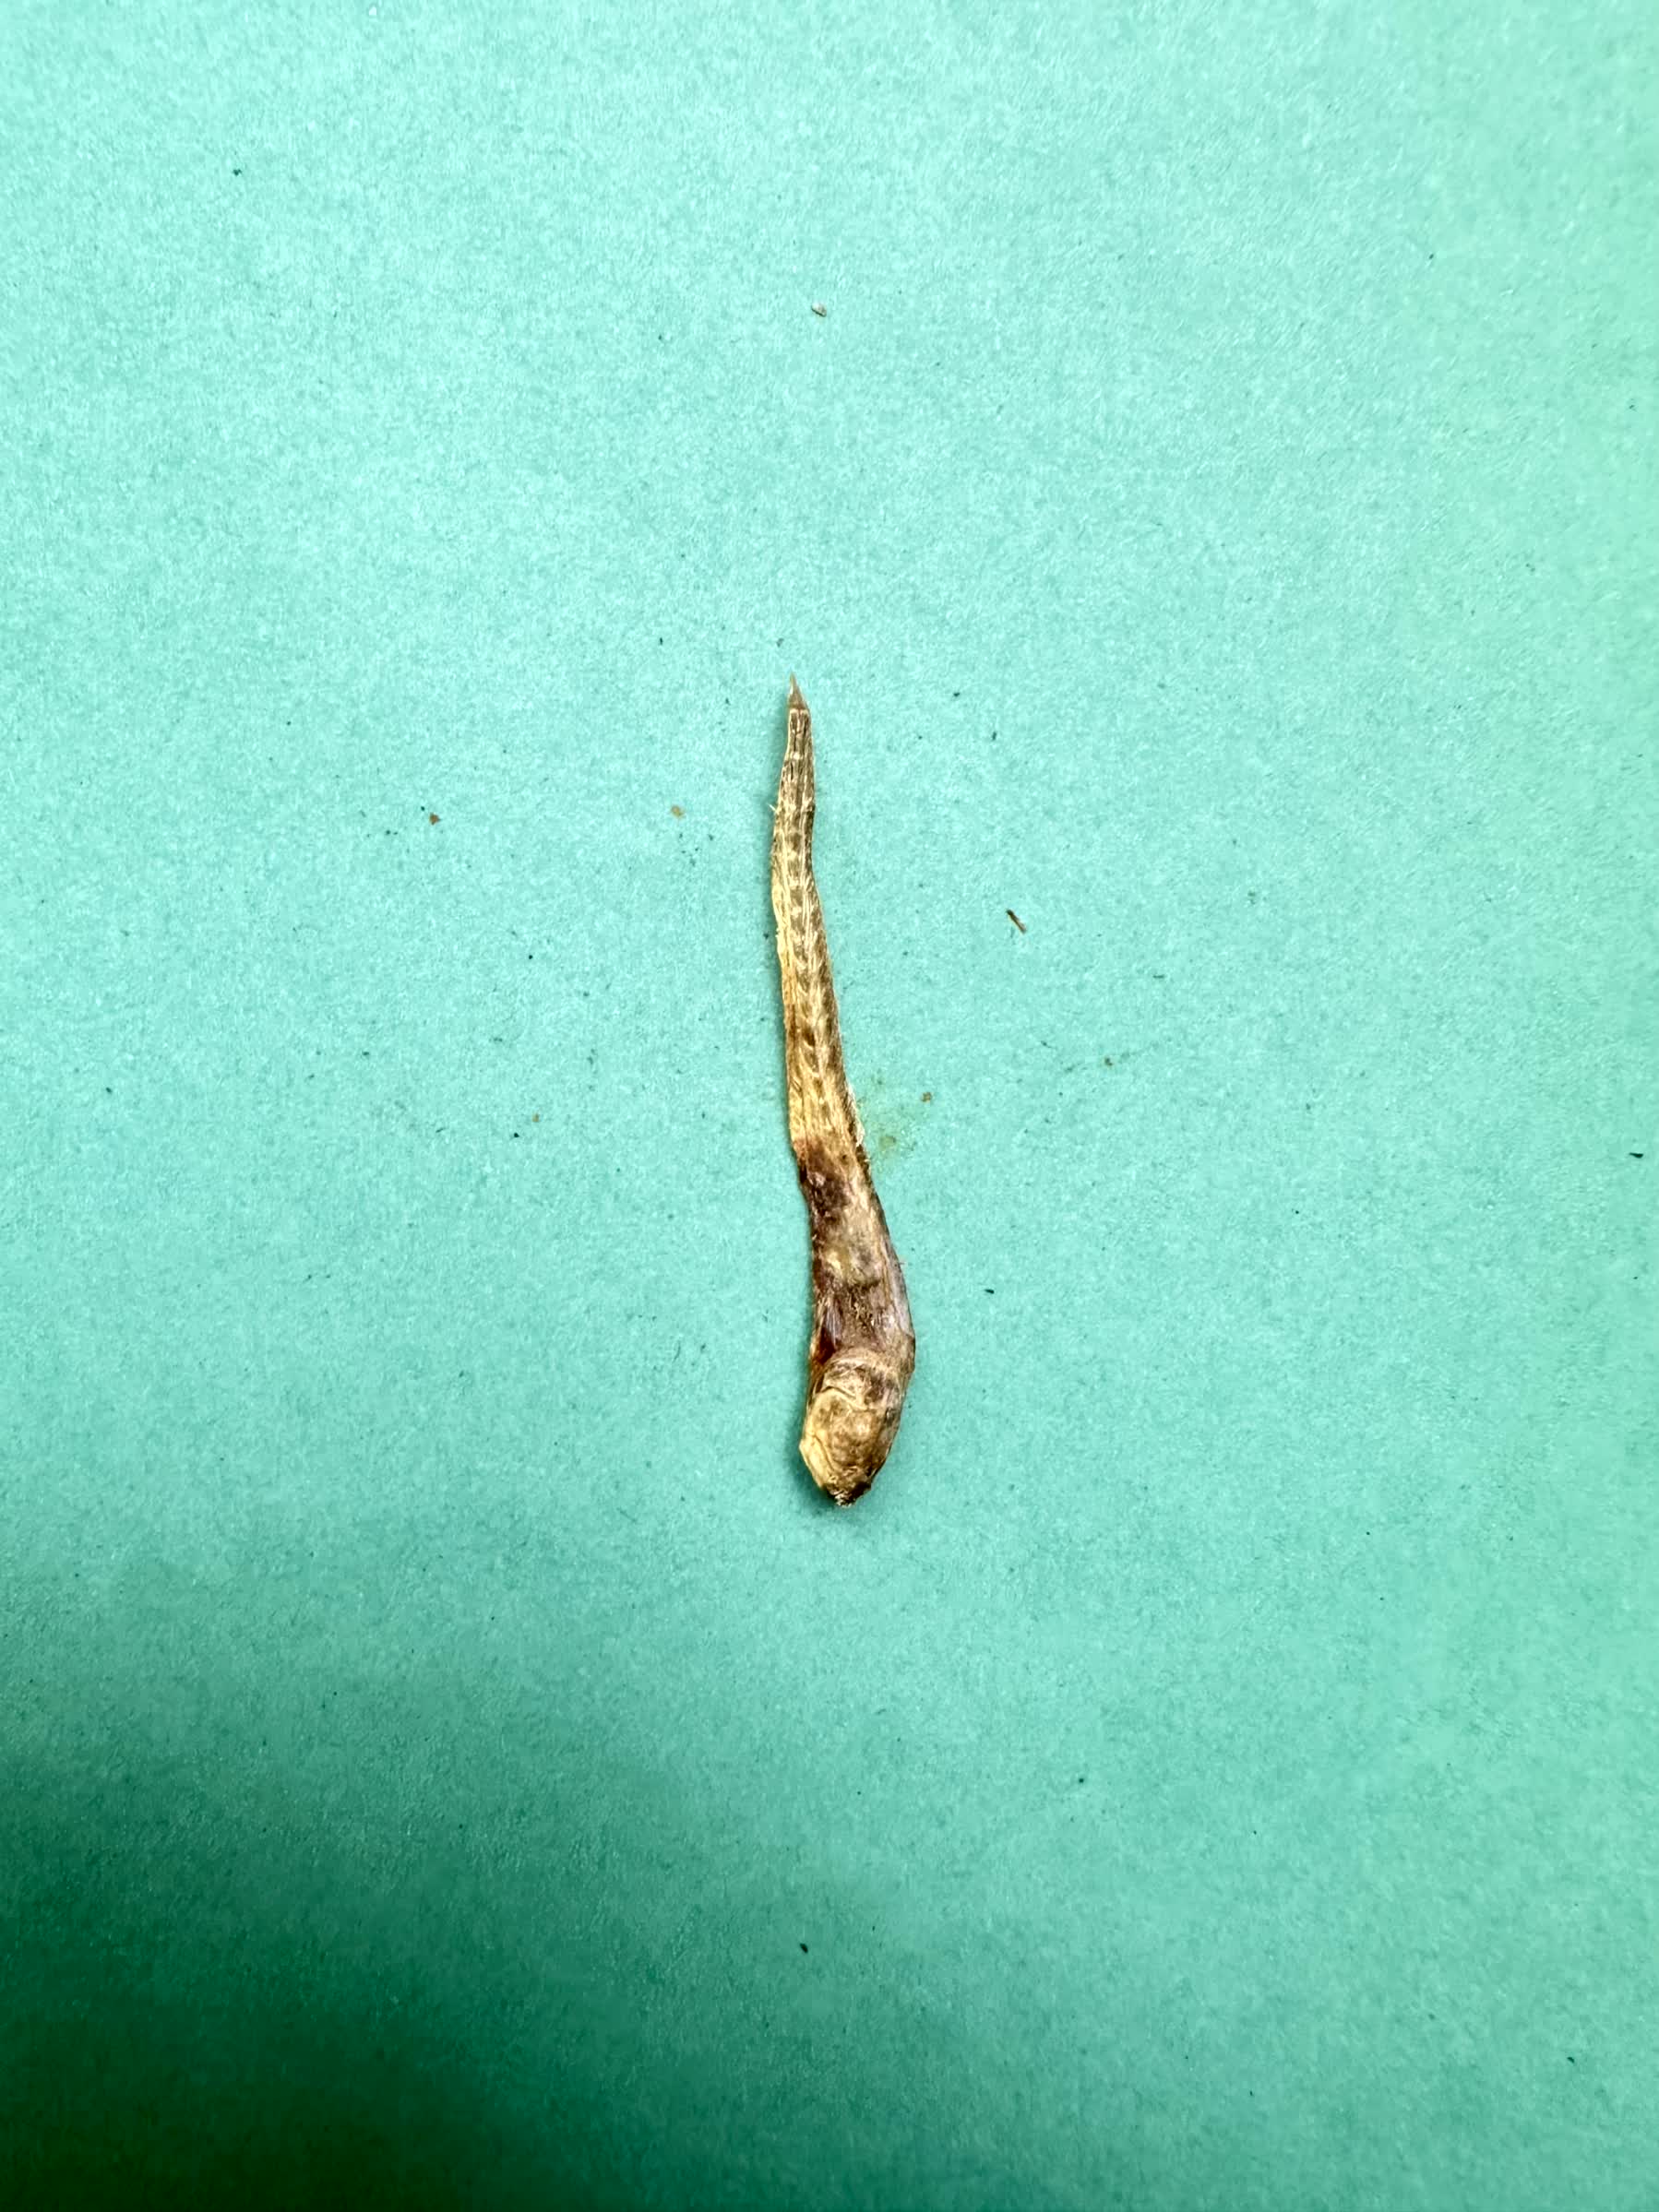
Species: Chewa